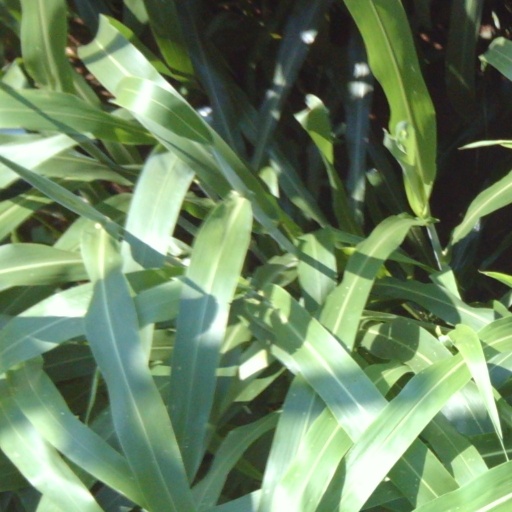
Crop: sorghum